Moritzburg (Halle)

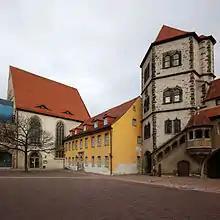
Moritzburg, inner ward with Mary-Magdalene Chapel.

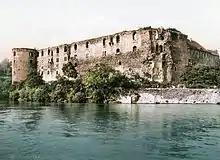
The Moritzburg around 1900

In the Thirty Years' War both the city of Halle and the Moritzburg time and again attracted troops. In October 1625 Wallenstein occupied town and fortress. After the defeat at Breitenfeld, the Count of Tilly moved, pursued by the Swedes, to the Moritzburg as a first retreat. In September 1631 the Swedish king Gustavus Adolphus appeared before Halle and could peacefully occupy it for a longer period. Following the Peace of Prague in 1635 the Emperor acknowledged the Duke of Saxony-Weißenfels as the new Administrator.